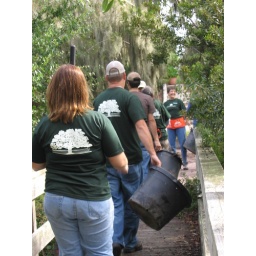
A bridge over a small creek provided passage to more tree planting sites ...